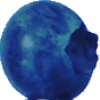
Label: Huckleberry 1